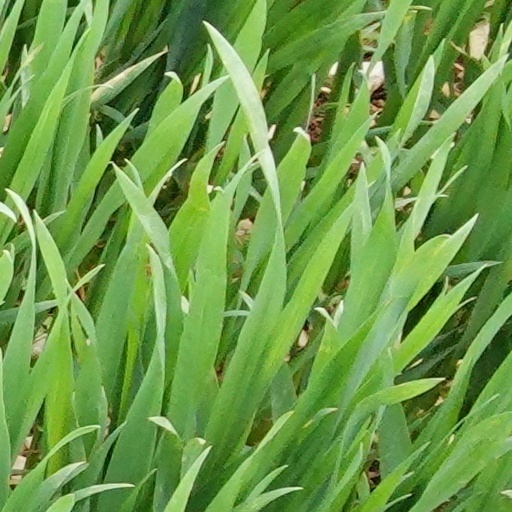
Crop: wheat